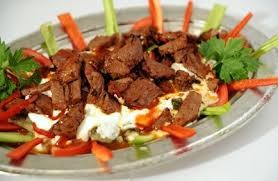
Yemek: kebap